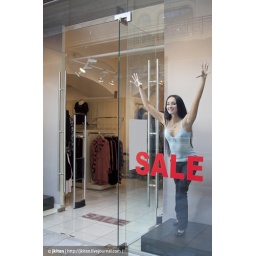
shop entrance with model girl in window and inscription sale on glass